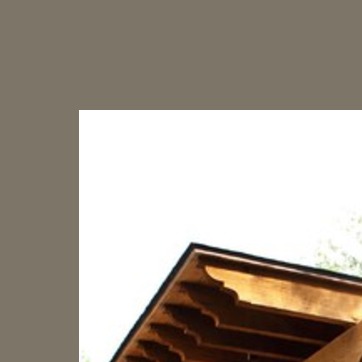
Material: sky